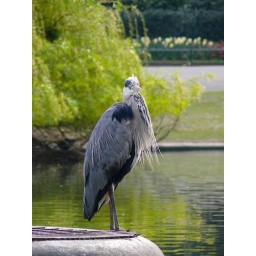
This bird was standing in the middle of the boating lake, Looked stunning with the tree in the background reflected on the lake.